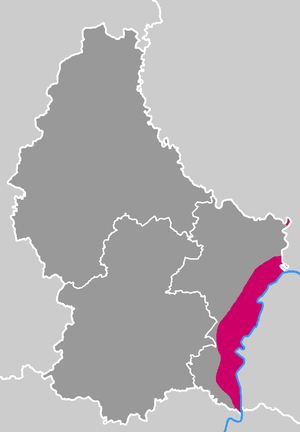
La viticulture au Luxembourg longe la vallée de la Moselle et fait partie des régions les plus septentrionales pour la culture de la vigne. Elle bénéficie d’un micro-climat qui rehausse les températures de 1 ou 2 °C.